Celebrating the Third Place

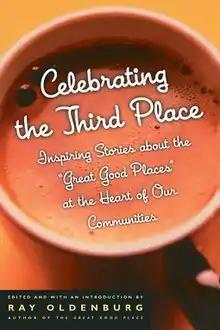
First edition

Celebrating The Third Place, subtitled: "Inspiring Stories About The Great Good Places at the Heart of Our Communities", is a 2001 book by Ray Oldenburg. The book follows his 1989 book "The Great Good Place" which introduced the term "Third place" and is a collage of 19 essays which tell stories of active third places in the heart of communities.